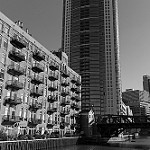
Label: B & W